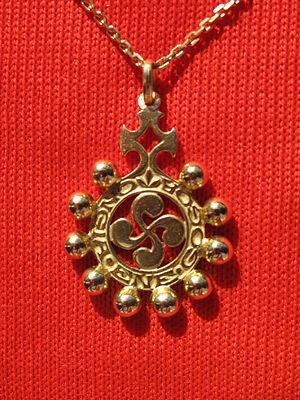
Chapelet basque (avec la croix basque lauburu)
Le chapelet basque est un chapelet traditionnel du Pays basque.